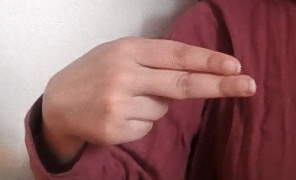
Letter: ain